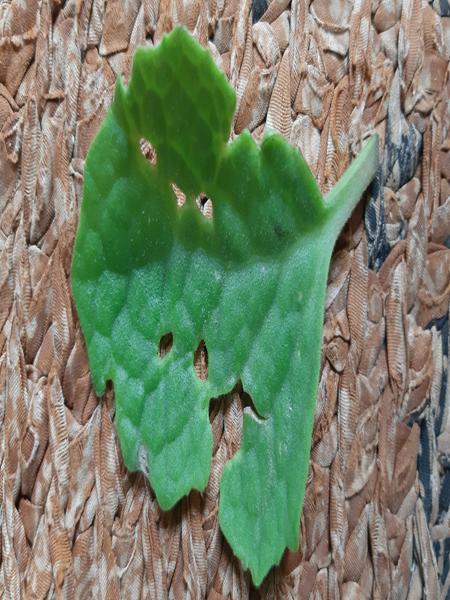
Plant: Doddpathre